Old Greyhound Bus Station (Jackson, Mississippi)

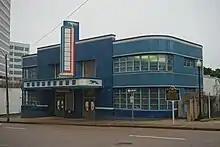
Old Greyhound Bus Station in 2018

Located within the southeast boundary of the Farish Street Neighborhood Historic District, the building was acquired by architect Robert Parker Adams in 1988; his firm restored the station's exterior and interior. The state of Mississippi has placed an explanatory marker at the site.